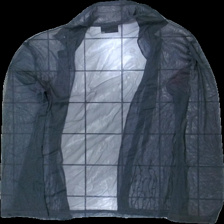
View: back
Type: Shirt
Category: Ladies
Brand: Fransa
Colors: Grey
Material: 100% nylon
Pattern: Embroidered
Cut: Regular
Size: L
Season: All
Trend: 70s
Stains: Minor
Damage: svett fläckar
Damage location: middle left
Damage 2: svett fläckar
Damage 2 location: middle right
Price range: <50
Recommended usage: Export
Description: genomskinlig skjorta med broderi tryck